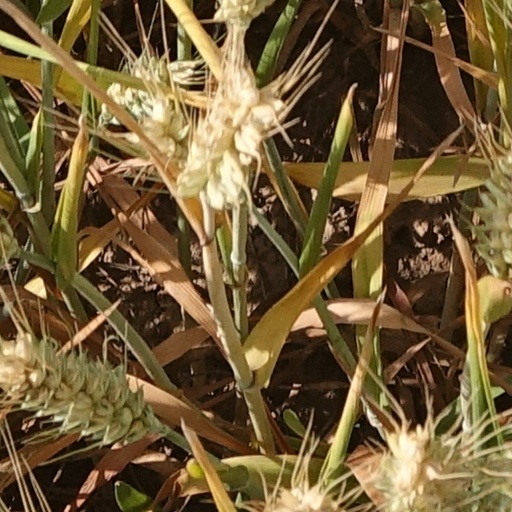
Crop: wheat